Correspondence chess

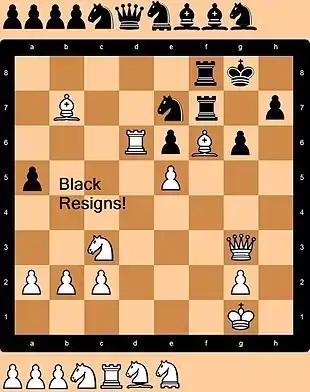
Sample image of a chess variant that can be played on the internet.

Correspondence chess servers are usually database-driven and carry with them a web-based interface for submitting moves to the database. But they do create the possibility of facilitating any method of transmission, as long as the transmitted moves are audited within the server's database.